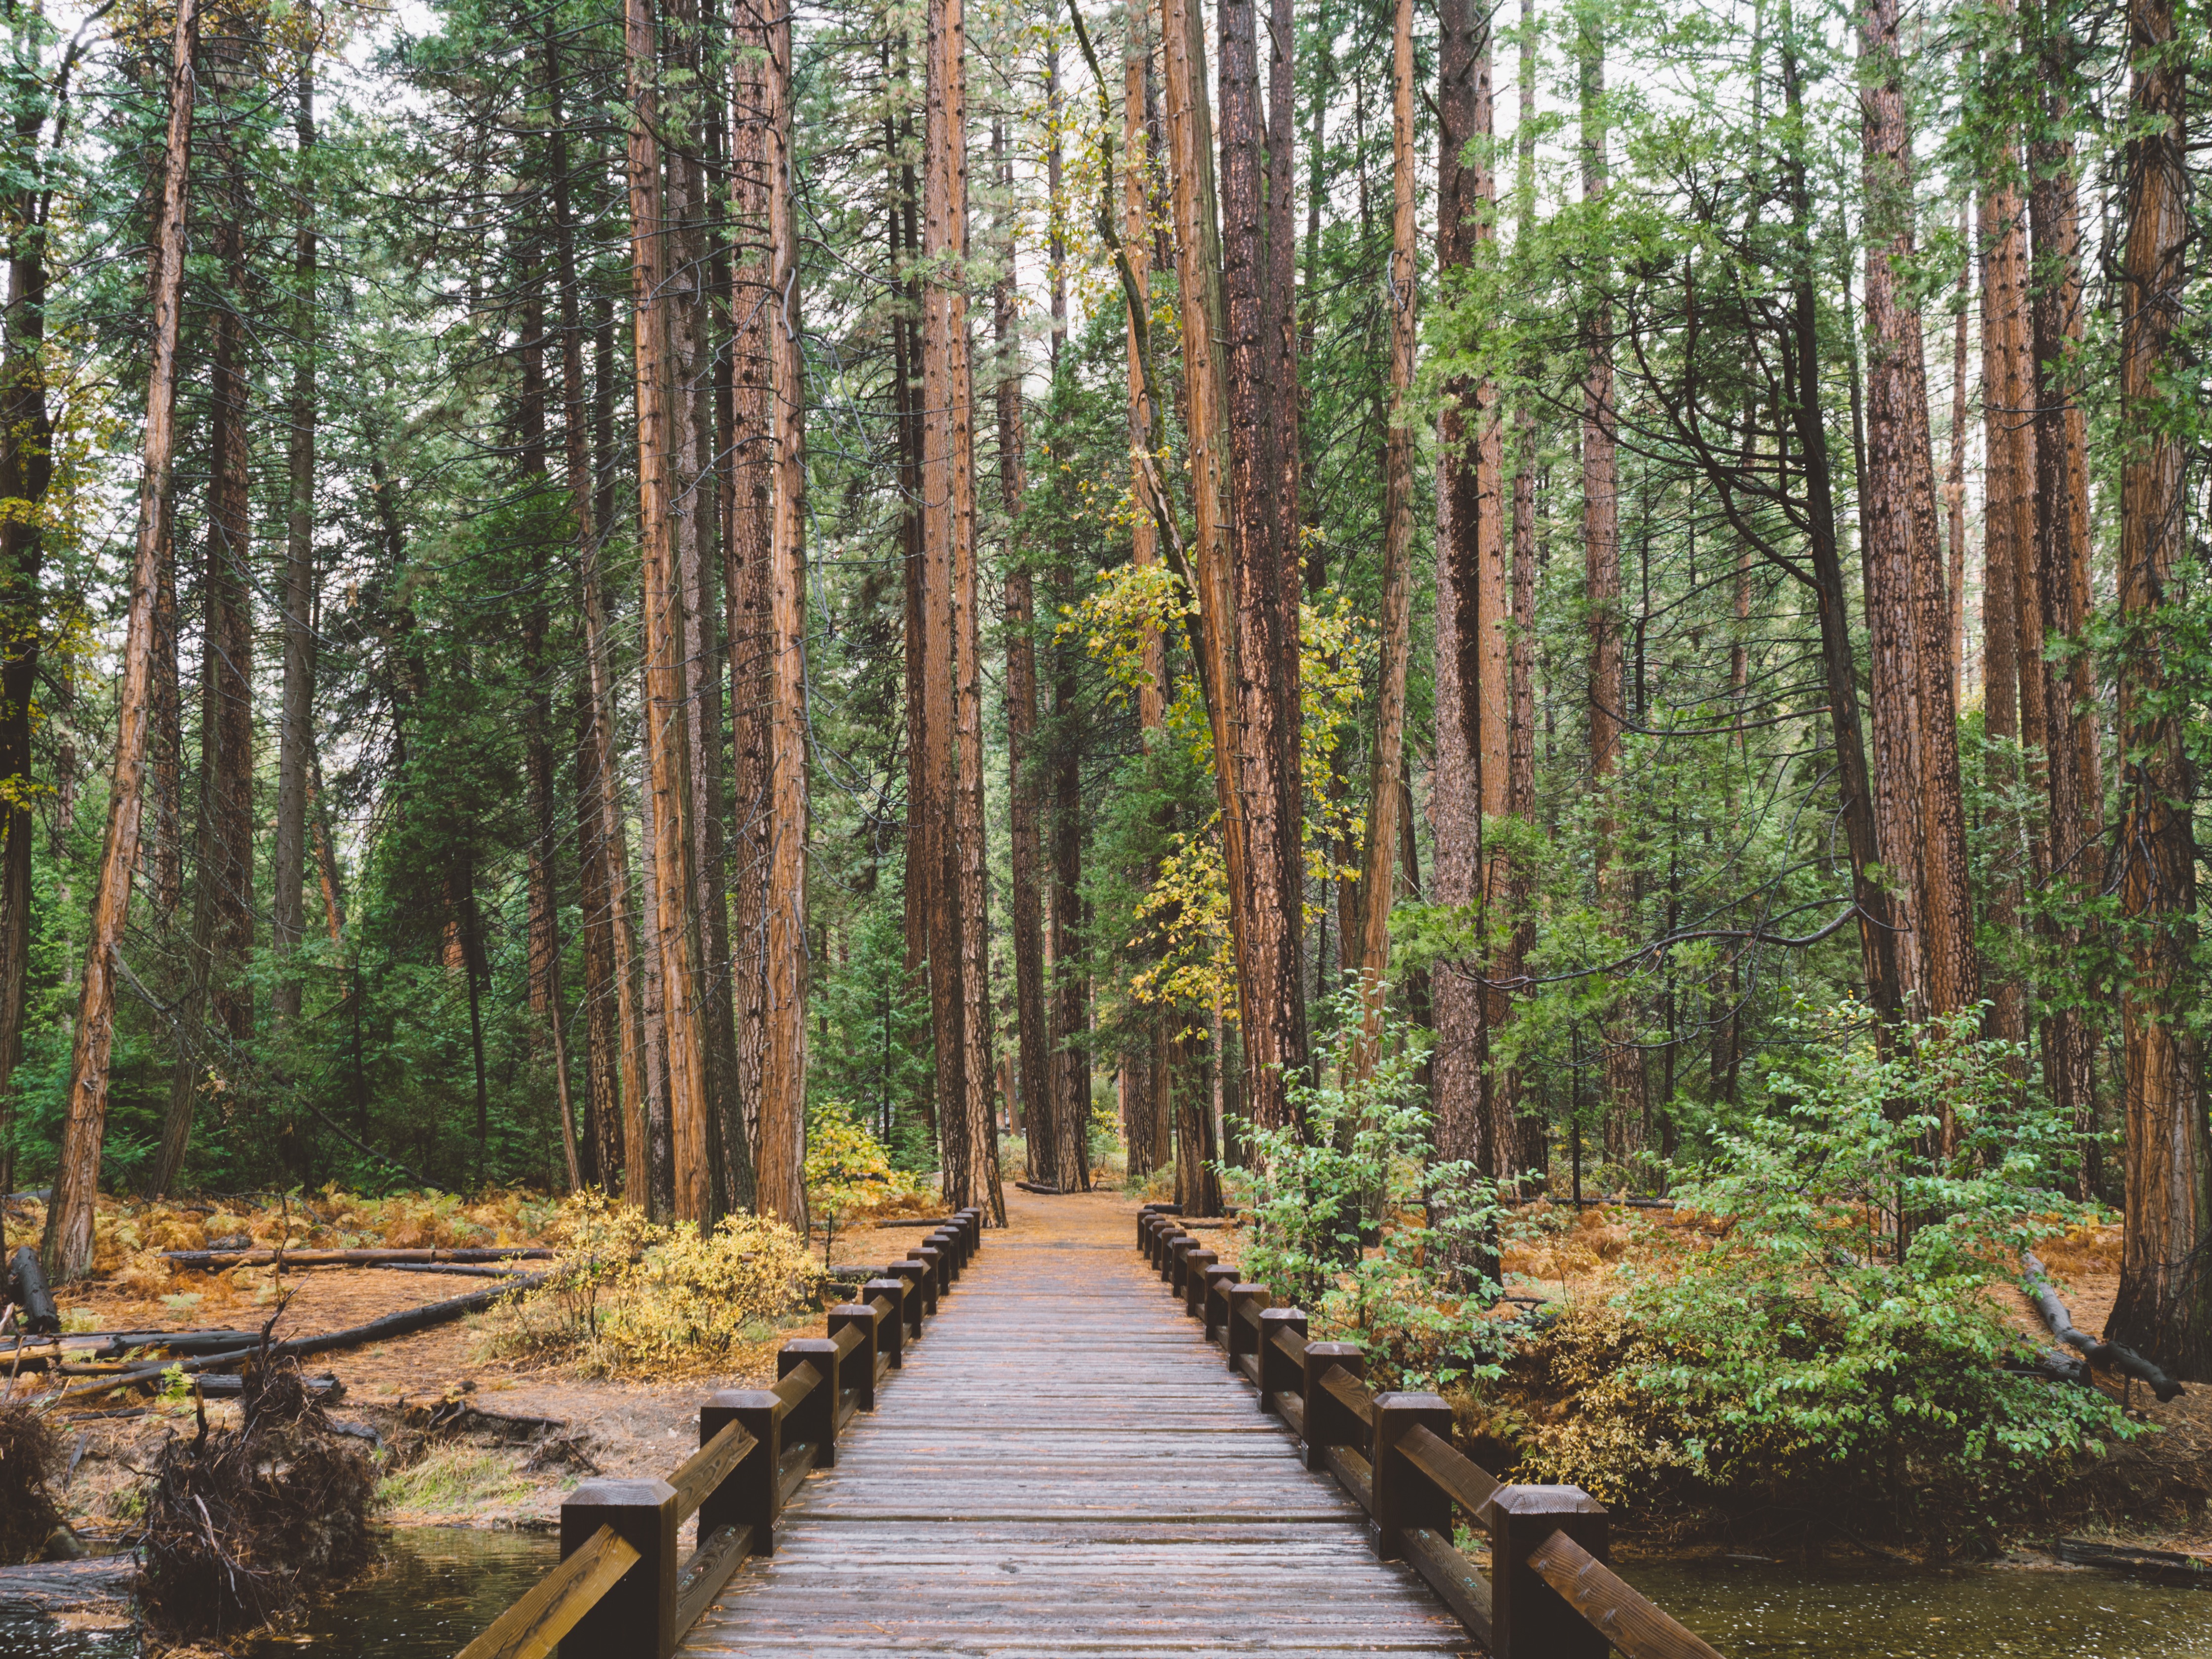
tree, nature, forest, wilderness, trail, bridge, jungle, autumn, plants, trees, woods, spruce, rainforest, deciduous, wetland, grove, woodland, habitat, ecosystem, biome, old growth forest, natural environment, woody plant, temperate broadleaf and mixed forest, temperate coniferous forest